American pika

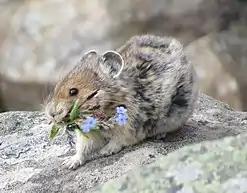
American pika carrying forget-me-not flowers and grass to store for winter food in Cawridge, Alberta, Canada

The American pika ("Ochotona princeps") is a small, herbivorous mammal of the family Ochotonidae, closely related to rabbits and hares (order Lagomorpha). It is native to the mountainous regions of western North America, typically inhabiting rocky slopes and talus fields at or above the tree line. Unlike most mammals of similar size, the American pika is diurnal, being active primarily during the day. It employs two distinct foraging strategies: directly consuming vegetation or gathering and storing plant materials in "haypiles" to sustain itself through the winter months, a behavior known as haying.